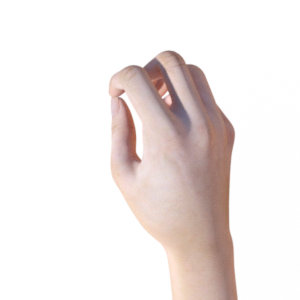
Label: rock